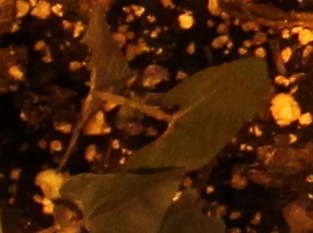
Label: Blackbean